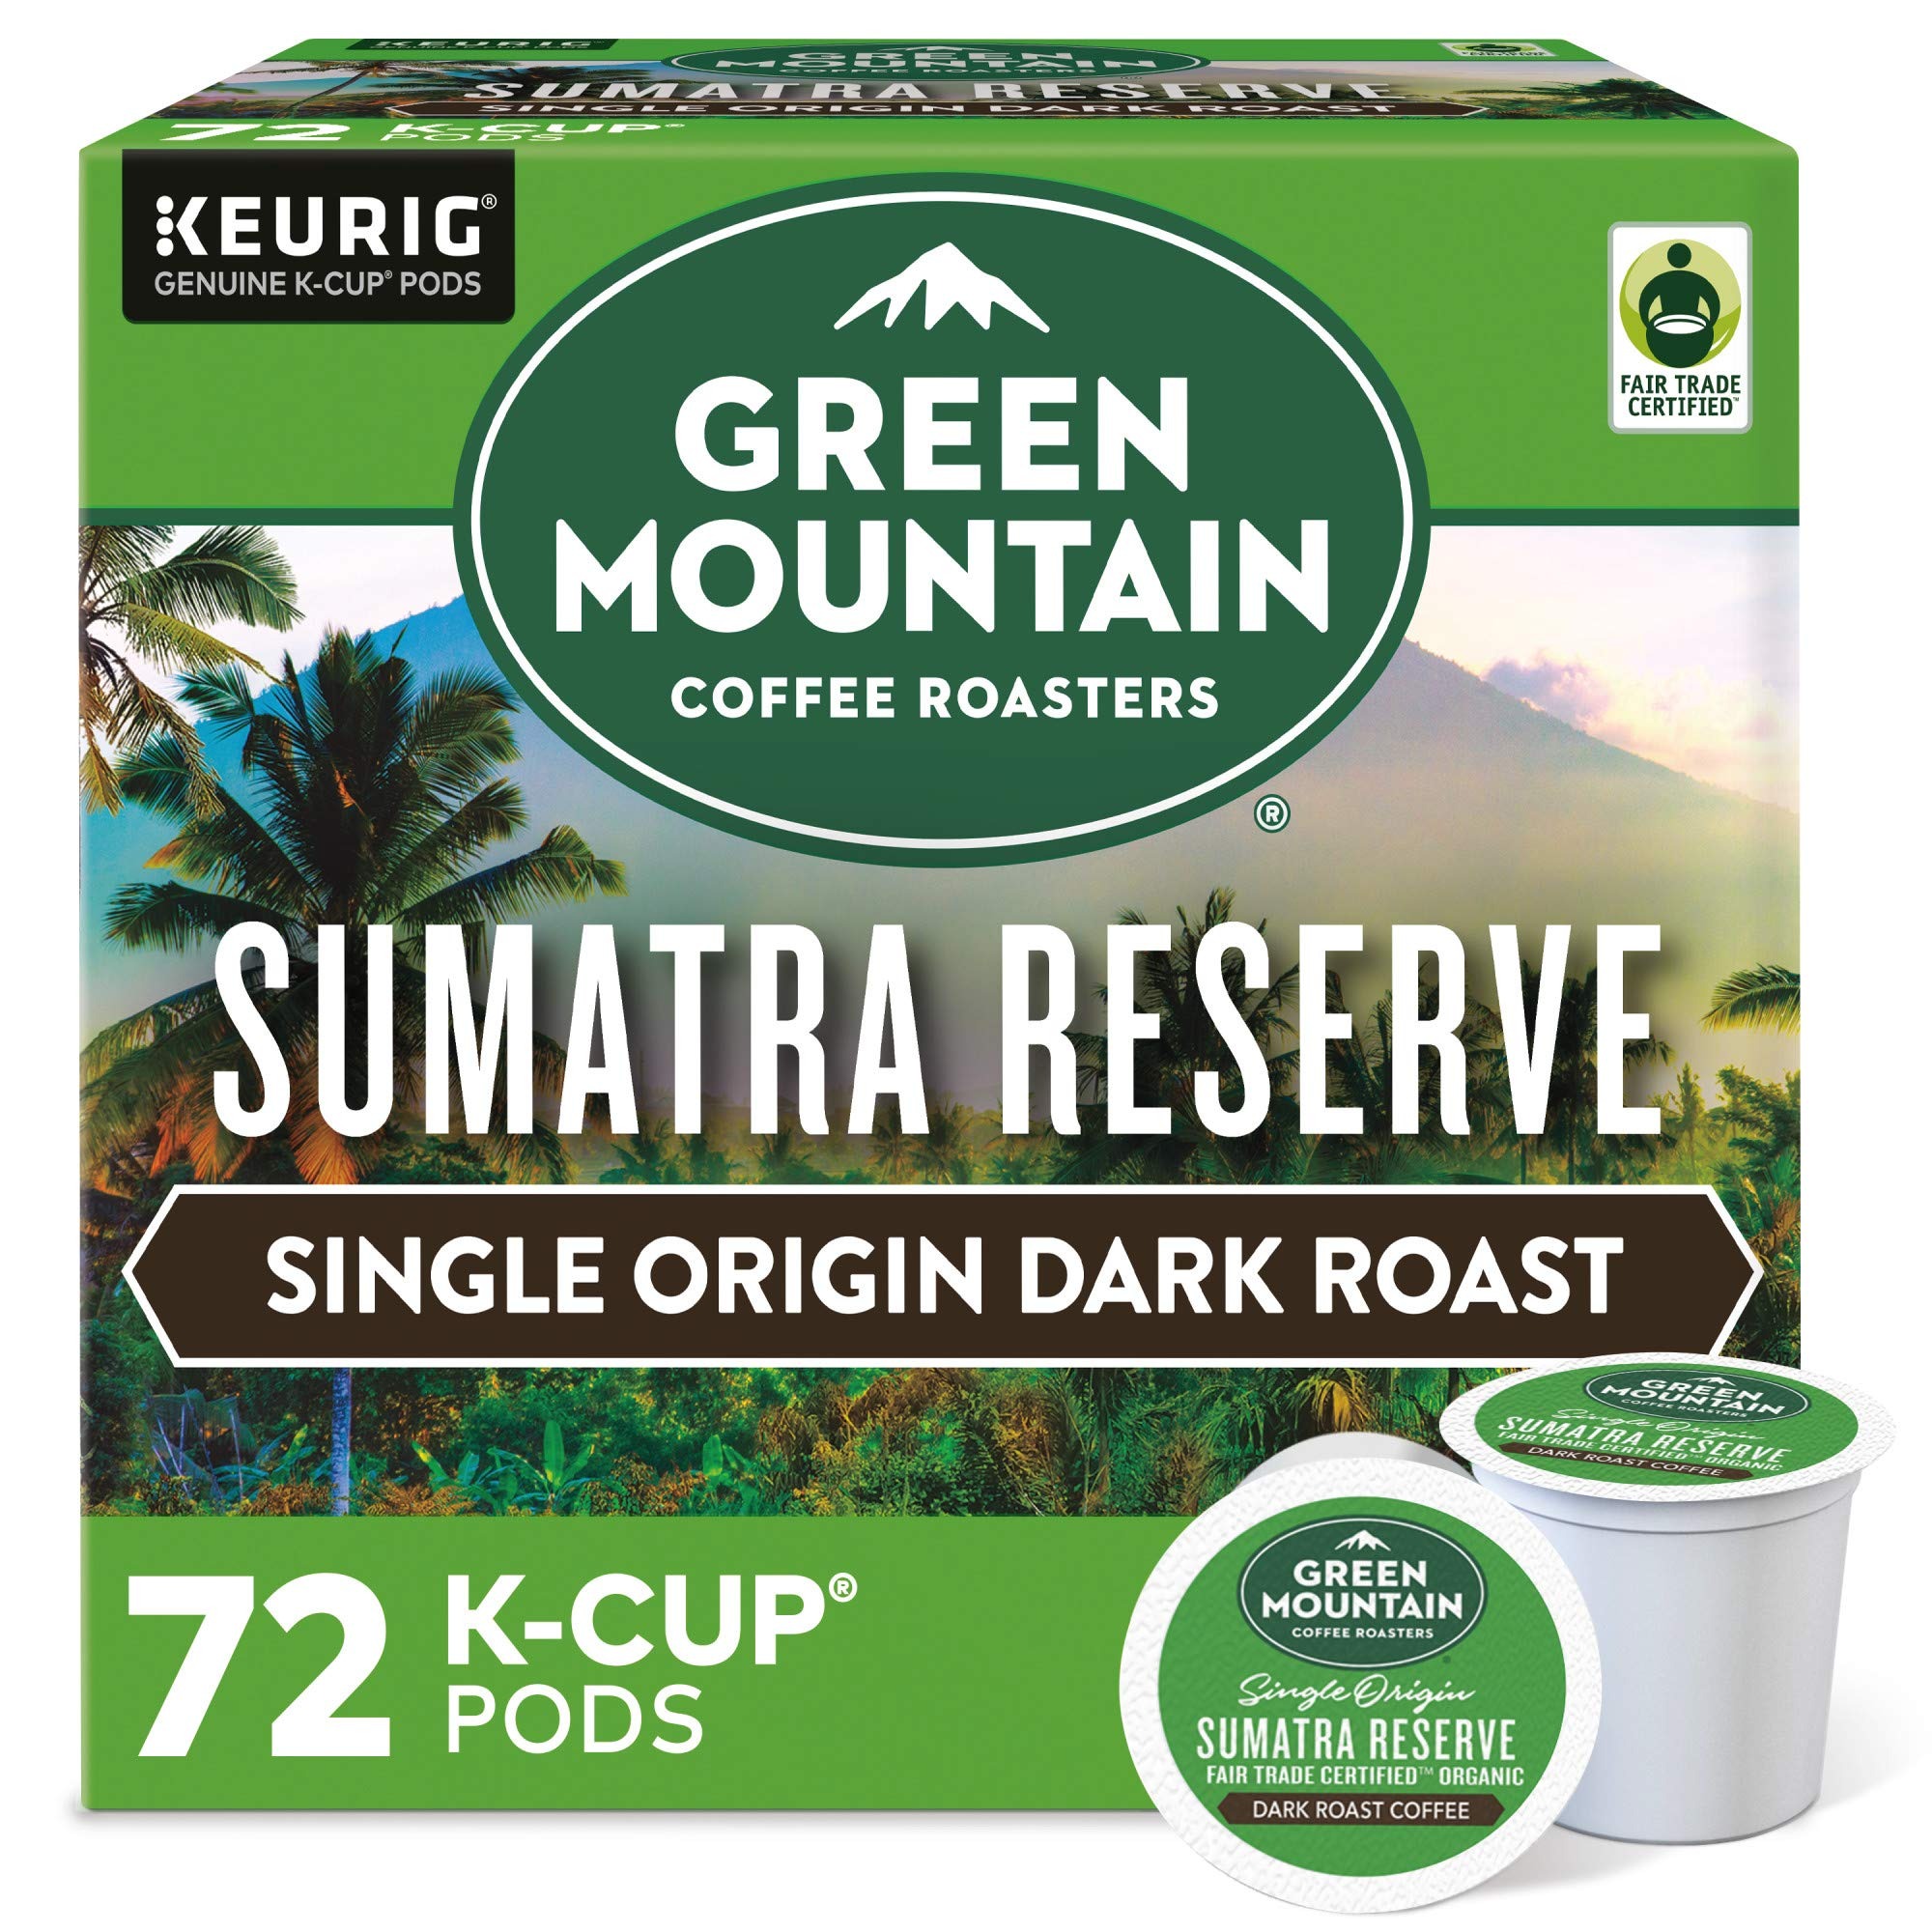
Item Name: Green Mountain Coffee Roasters Sumatra Reserve Keurig Single-Serve K-Cup pods, Dark Roast Coffee, 72 Count
Bullet Point 1: BRAND STORY: The mountains are a special place. It's where Green Mountain Coffee Roasters was born. It's where we developed our adventurous spirit and commitment to improving the lands through sustainably sourced coffee. We're driven to bring the world a richer, better cup of coffee. Be bold. Be alive. Grab a cup and get out there.
Bullet Point 2: TASTE: Explore the complex flavors that thrive in the dense mountains of Indonesia. A deliciously dark body conjures a heady aroma of brown sugar and warm spices for a bold, sultry experience.
Bullet Point 3: ROAST: Medium roast, 100% Arabica caffeinated coffee, certified Orthodox Union Kosher (U) and USDA Organic
Bullet Point 4: SUSTAINABILITY: Committed to 100% responsibly sourced coffee by end of 2020
Bullet Point 5: COMPATIBILITY: Contains genuine Keurig K-Cup pods, engineered for guaranteed quality and compatibility with all Keurig K-Cup coffee makers
Value: 72.0
Unit: Count

Price: 12.94